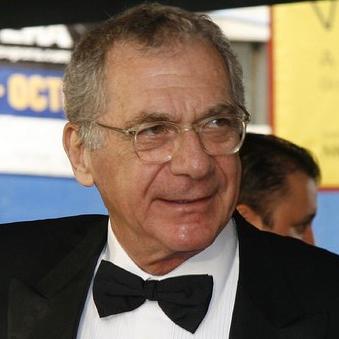
Age: 71